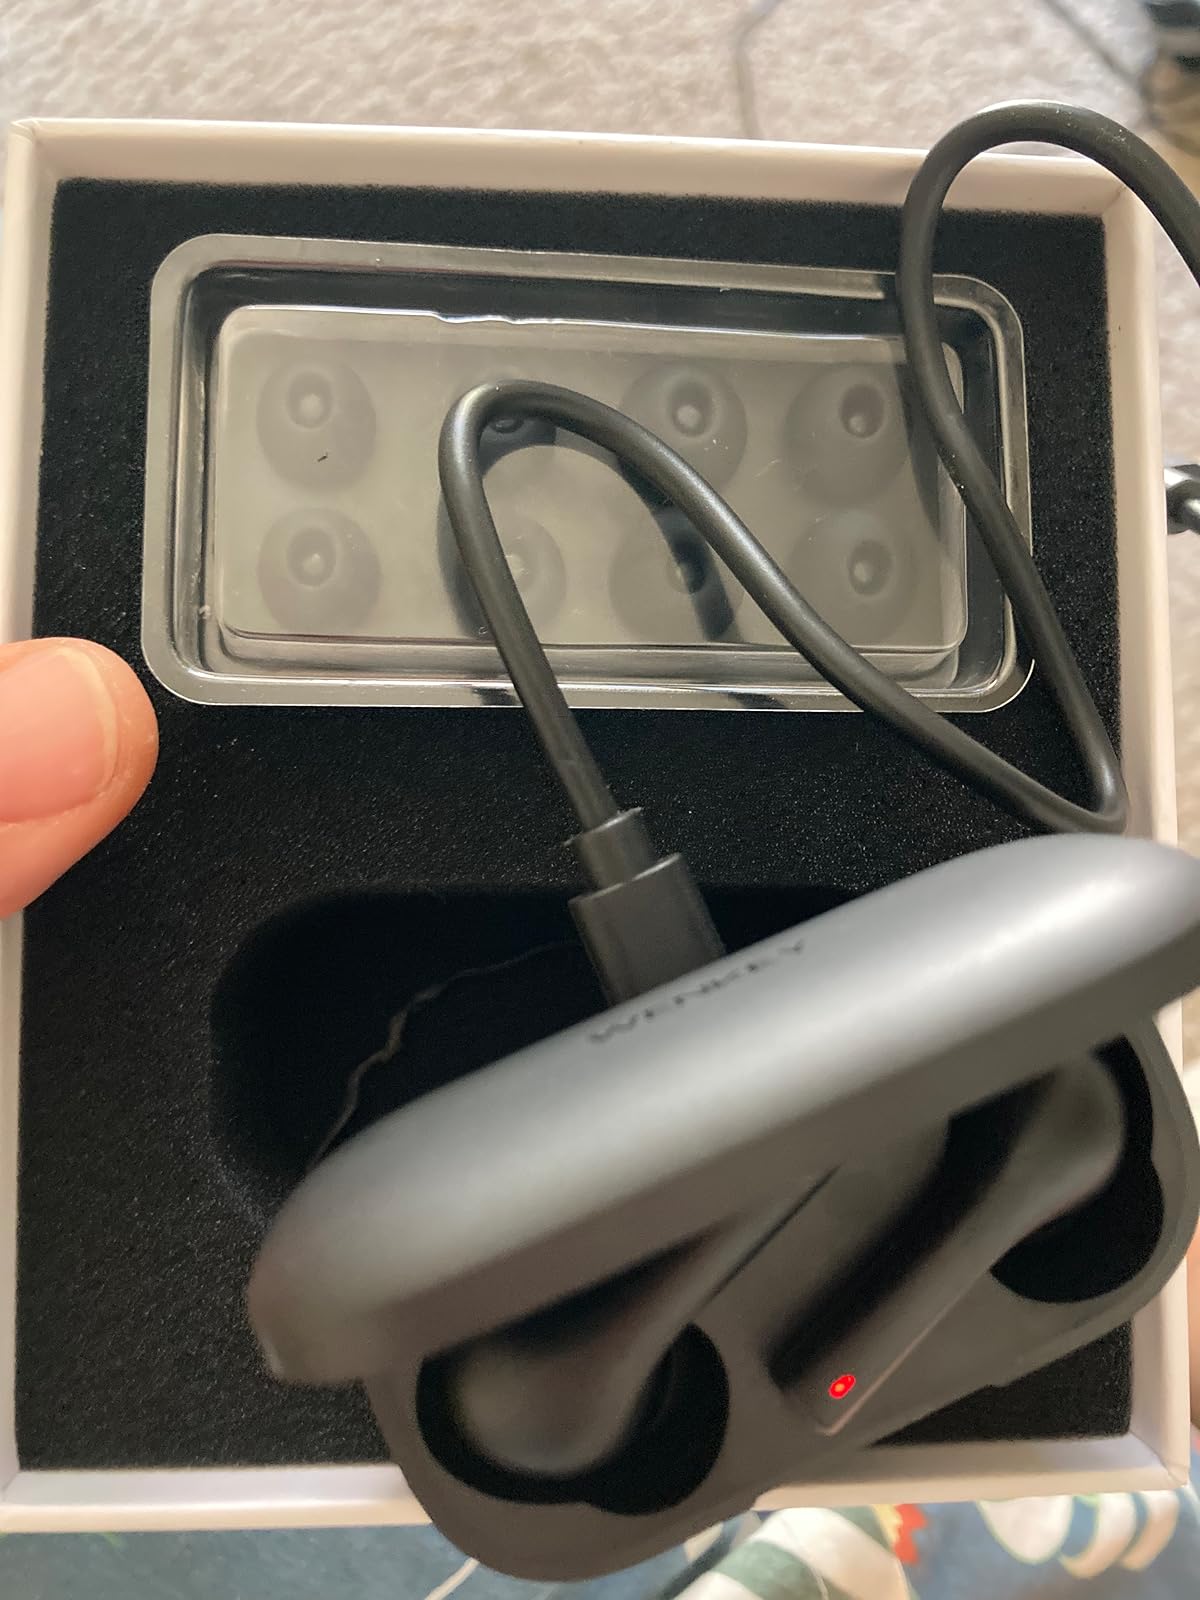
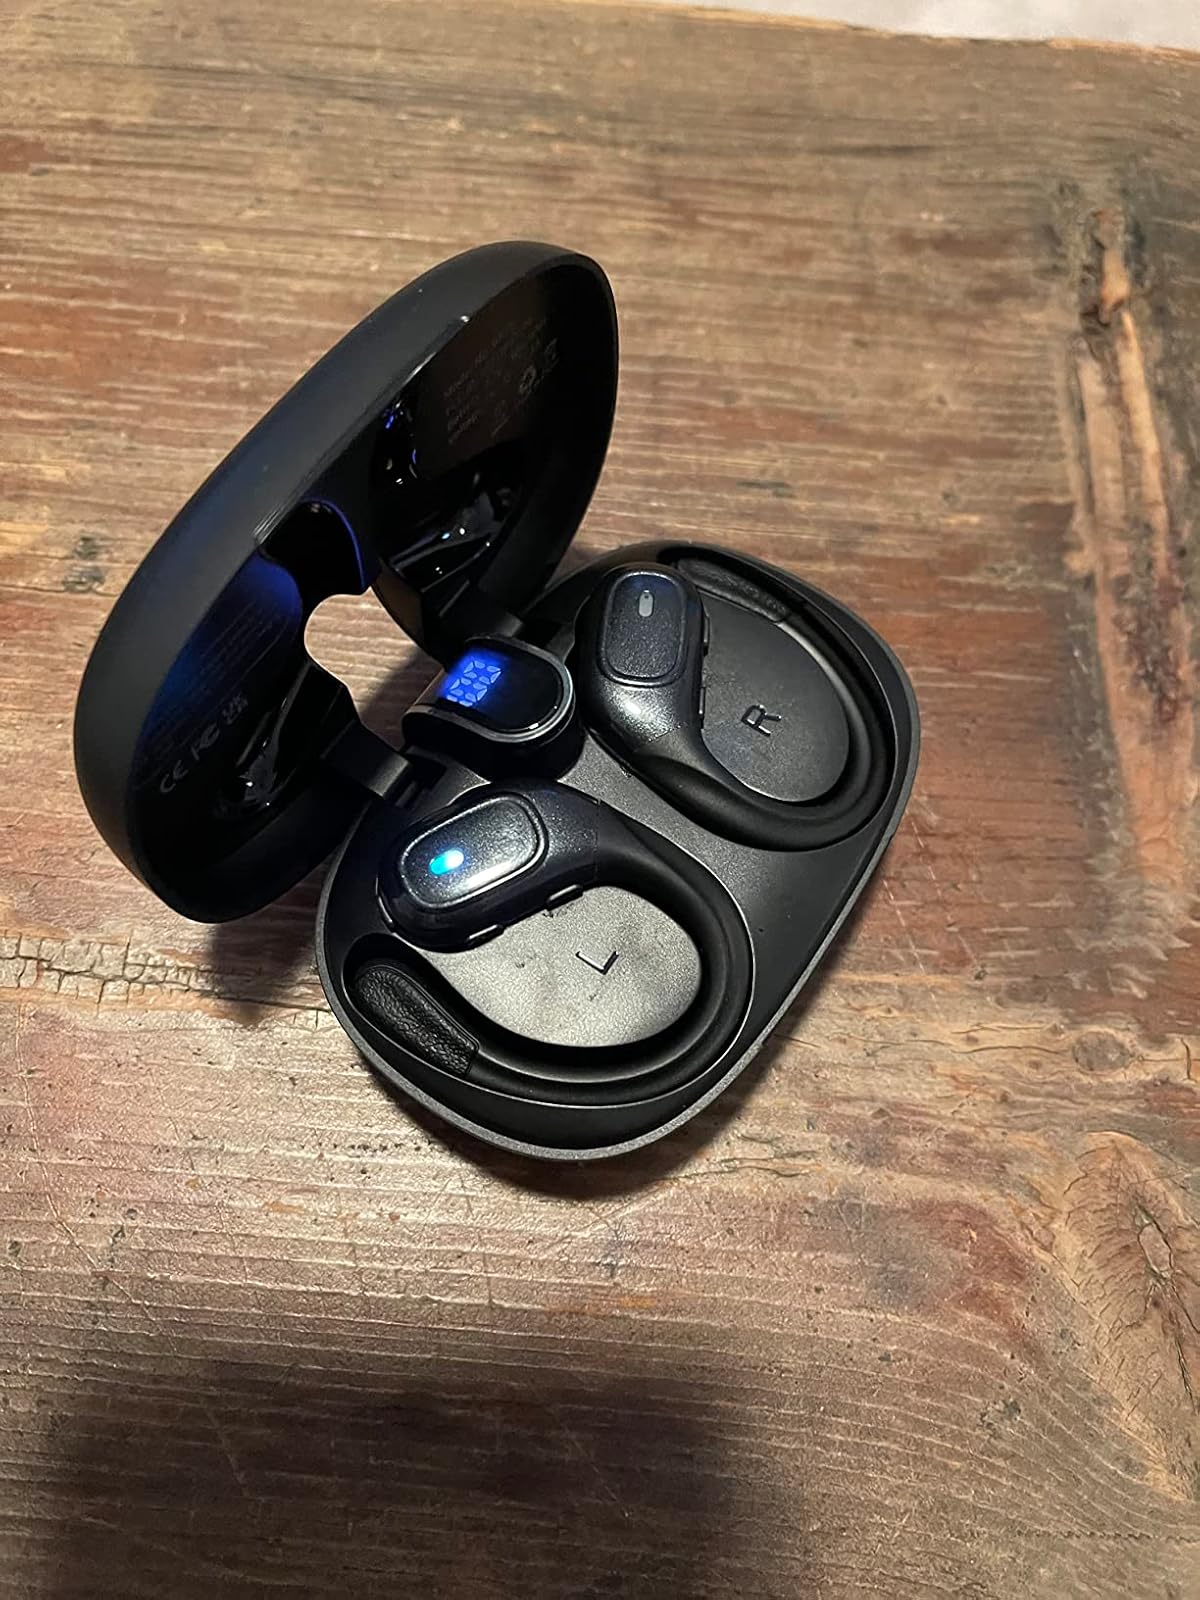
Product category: earbuds
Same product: no